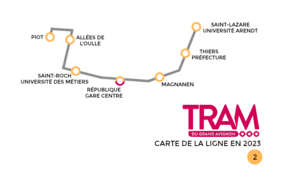
Tracé de la ligne 2 du Tramway du Grand Avignon
La ligne T2 est une future ligne de tramway du réseau Orizo encore à l'état de projet.
Le tramway d'Avignon est un réseau de tramway desservant la ville d'Avignon et son agglomération. Il est sous l'autorité du Grand Avignon et est géré par le réseau Orizo.